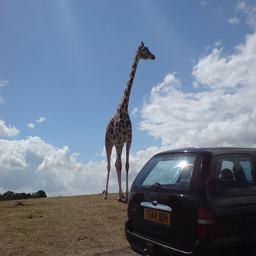
A very tall giraffe in a safari adventure where people can watch them from their cars.
A giraffe standing on top of a dirt hill.
A giraffe is standing in the grass near a car.
A giraffe standing in the middle of an open area with a car in front of it.
A giraffe standing on sandy soil looks over a car.